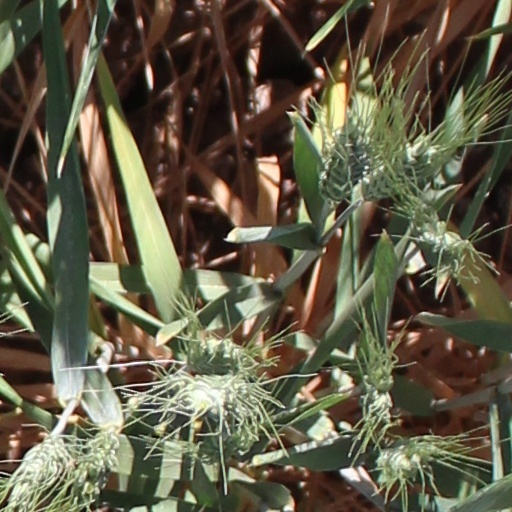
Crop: wheat